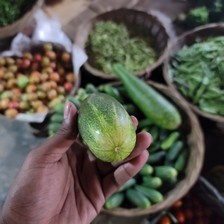
Label: cucumber